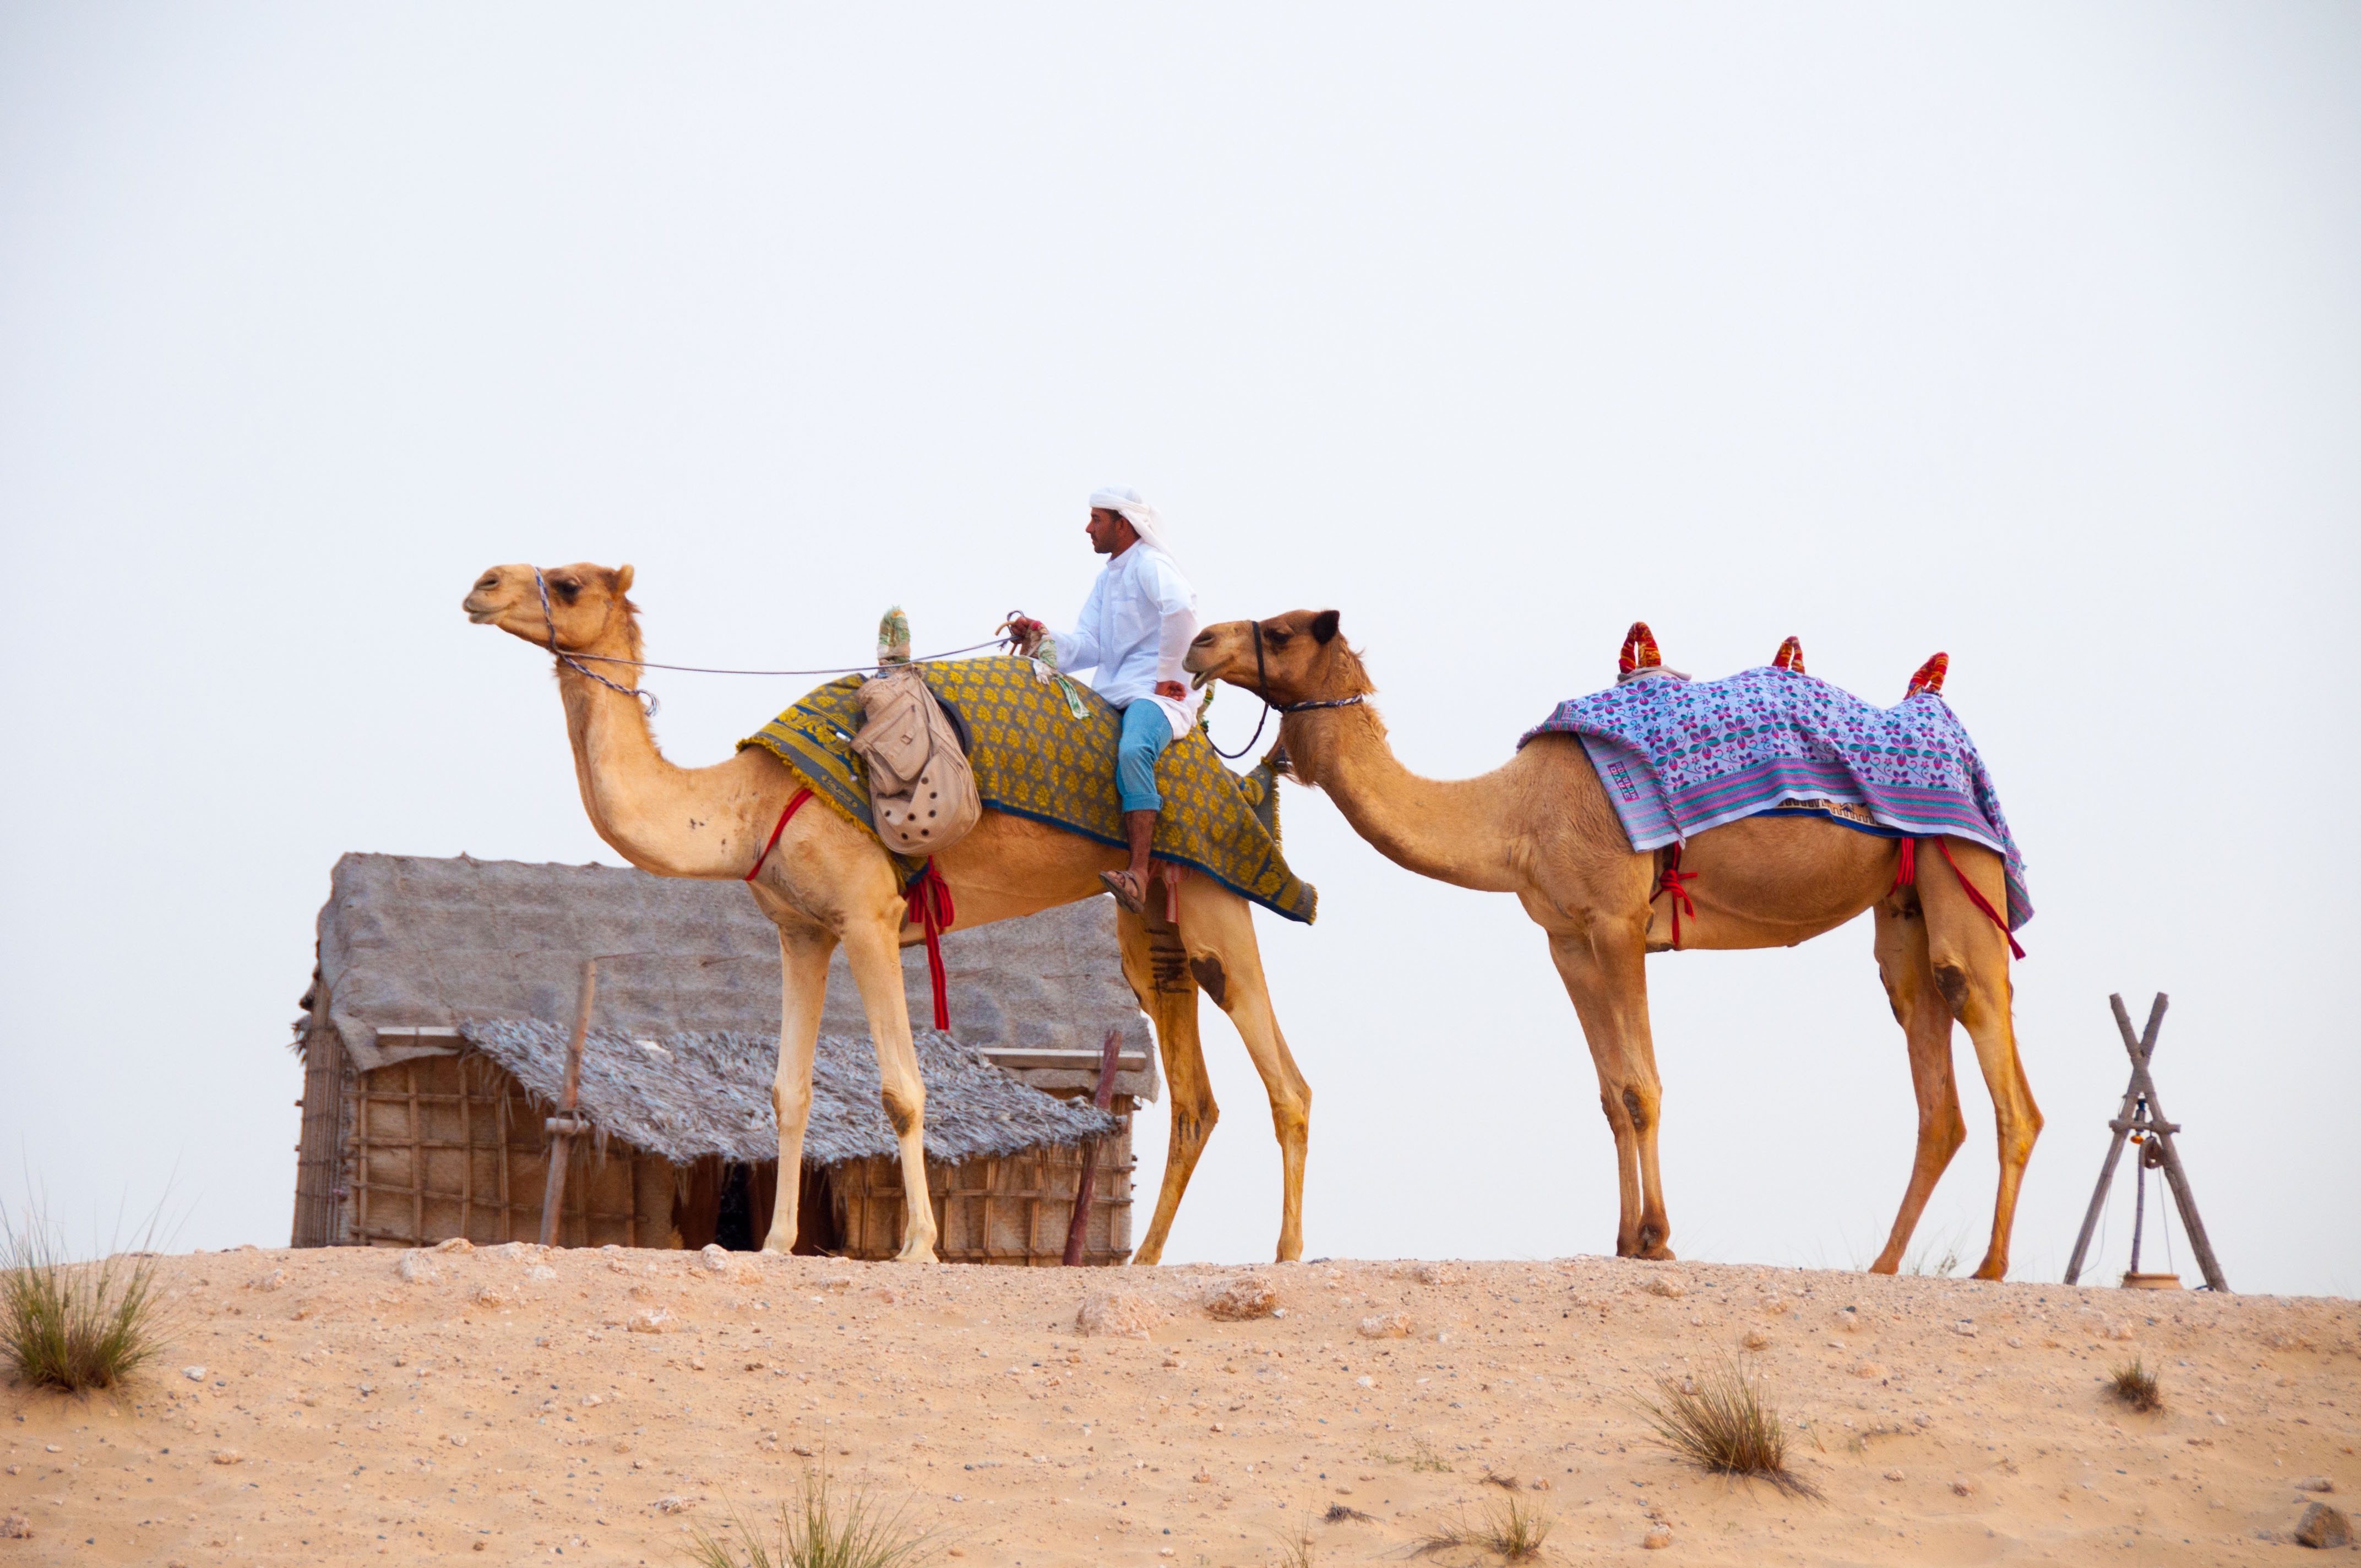
landscape, desert, camel, dubai, mammal, camels, vertebrate, sahara, natural environment, camel like mammal, mustang horse, arabian camel